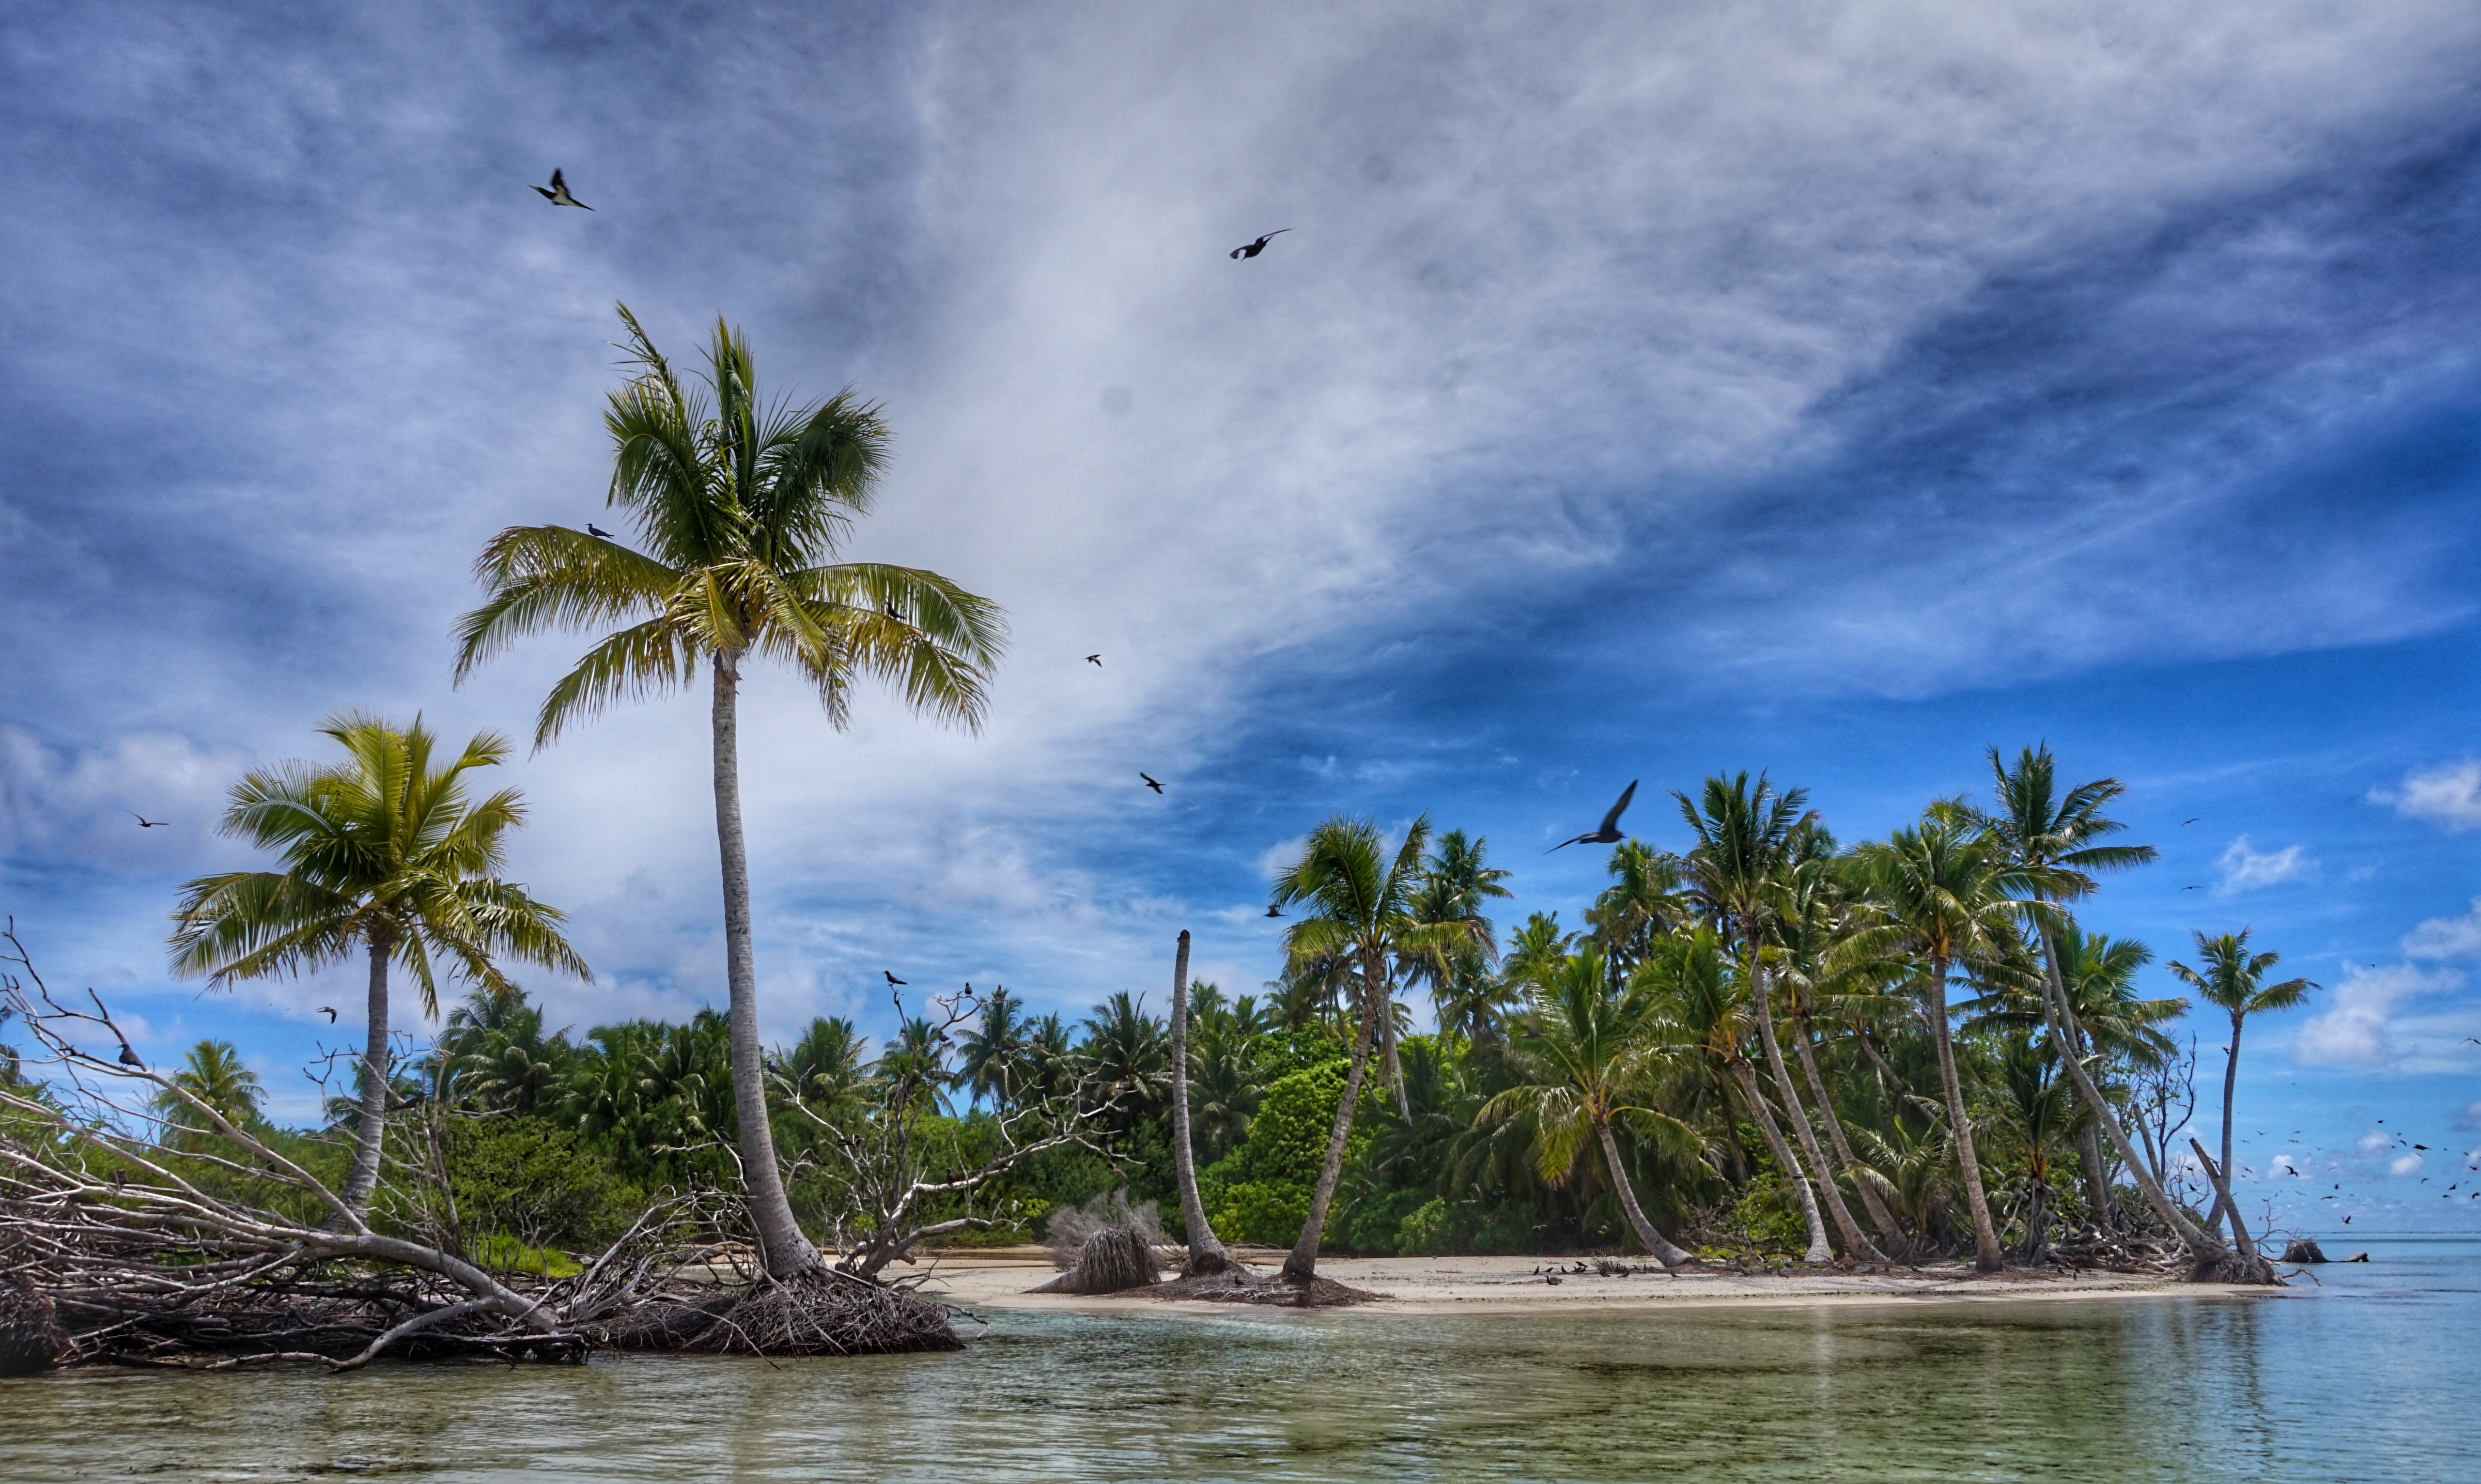
beach, sea, coast, tree, nature, ocean, cloud, sky, shore, wave, vehicle, lagoon, bay, island, caribbean, tropics, islets, islet, polynesia, geographical feature, arecales, palm family